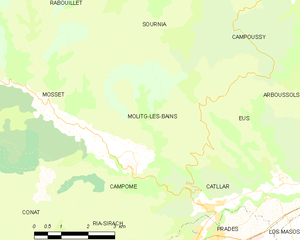
Carte des communes françaises
Molitg-les-Bains est une commune française, située dans le département des Pyrénées-Orientales en région Occitanie. Ses habitants sont appelés les Molitjaires.